December 15–17, 2020 nor'easter

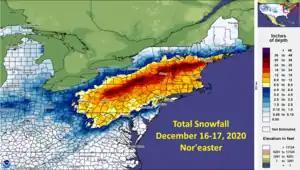
Observed snowfall accumulation from December 16–17 across the Eastern United States

Due to icy conditions on the roadways as well as heavy snow and sleet, the distribution of the COVID-19 vaccine became more difficult.